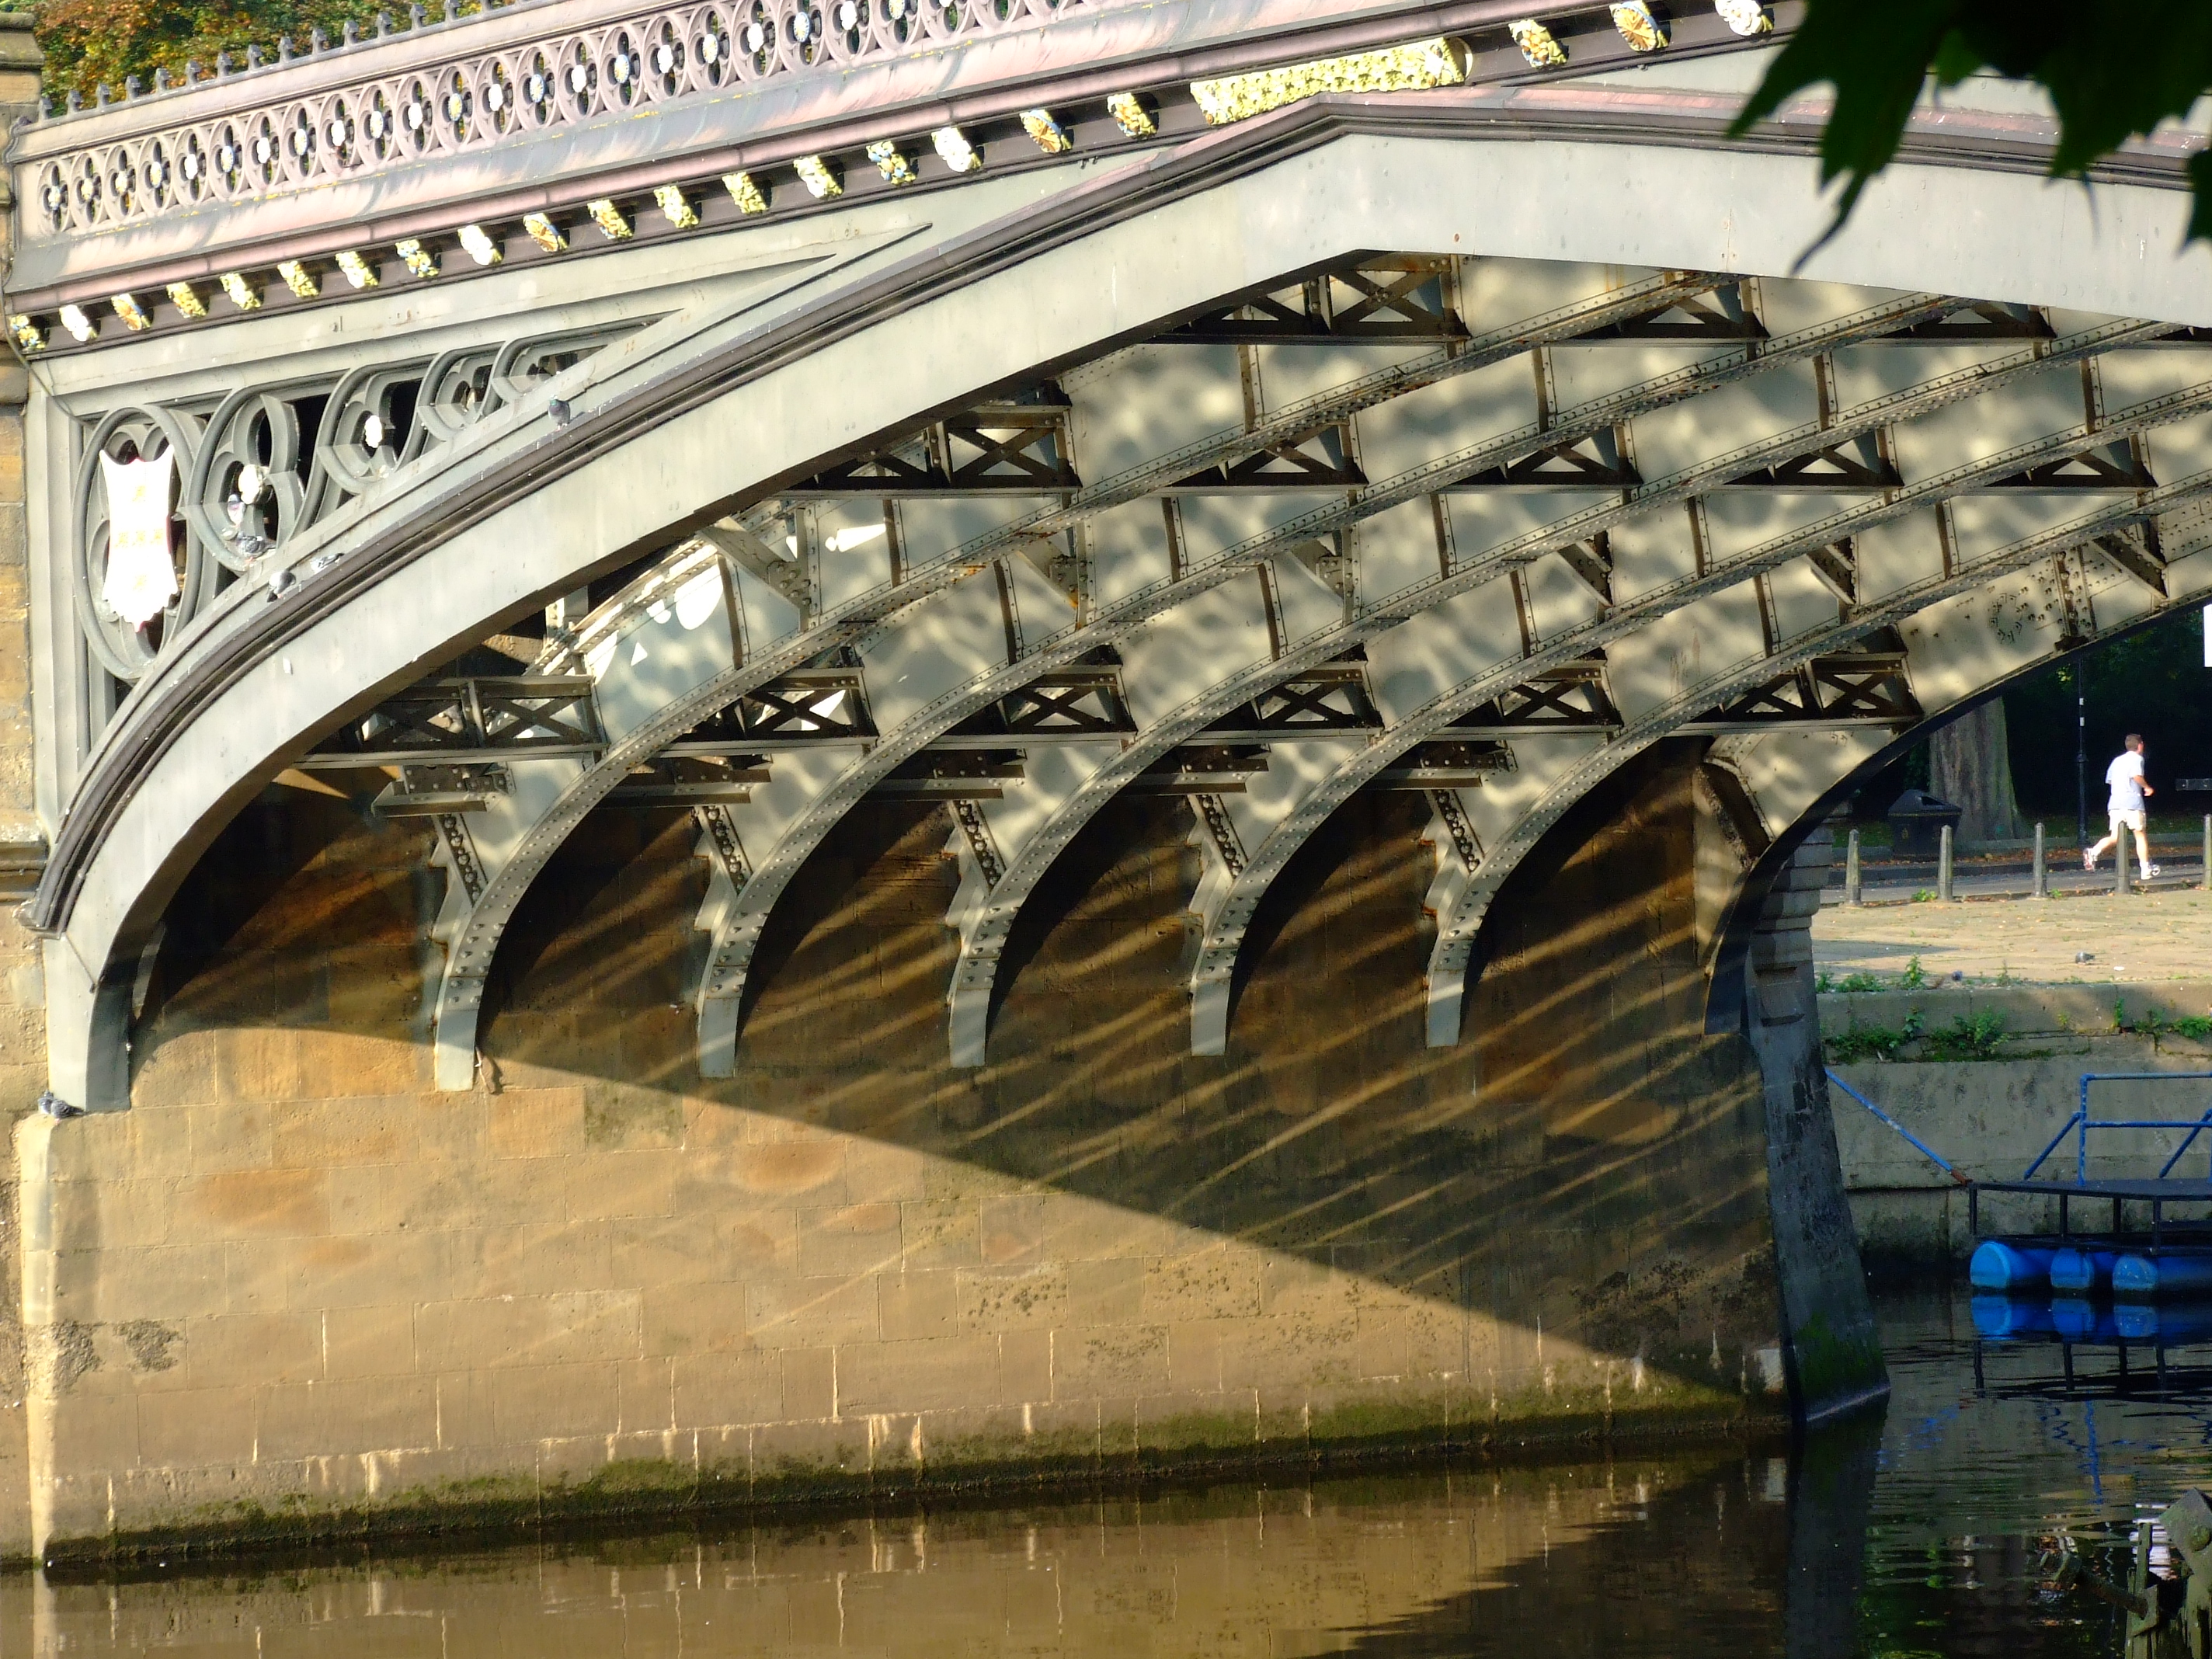
architecture, structure, bridge, wheel, river, overpass, arch, landmark, waterway, public transport, england, york, arch bridge, skyway, nonbuilding structure